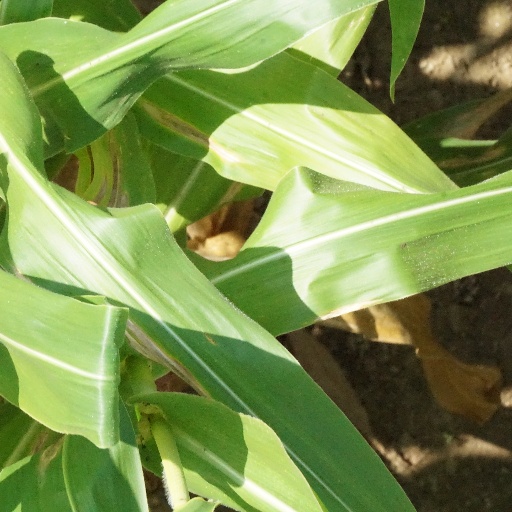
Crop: maize; corn